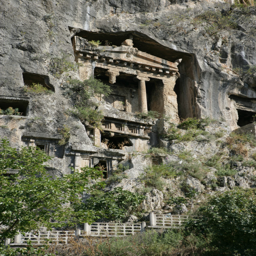
the rock cut tomb of person